Blickling homilies

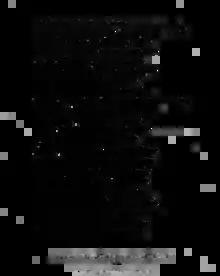
Photolithograph of Blickling Homilies (Princeton, Scheide Library, MS 71), leaf 141.

The Blickling homilies are a collection of anonymous homilies from Anglo-Saxon England. They are written in Old English, and were written down at some point before the end of the tenth century, making them one of the oldest collections of sermons to survive from medieval England, the other main witness being the Vercelli Book. Their name derives from Blickling Hall in Norfolk, which once housed them; the manuscript is now at Princeton, Scheide Library, MS 71.